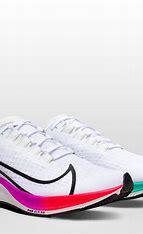
Brand: Nike
Model: Pegasus 41